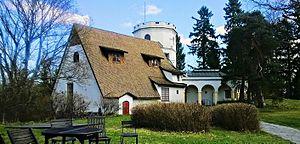
Tarvaspää est la maison-atelier du peintre finlandais Akseli Gallen-Kallela située à Espoo en Finlande et qui fonctionne de nos jours comme Musée Gallen-Kallela.